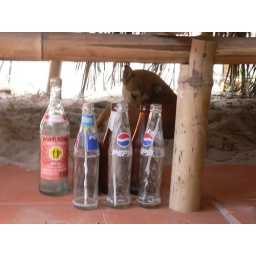
Our guard dog in her nest under our bed